William Watts Sherman

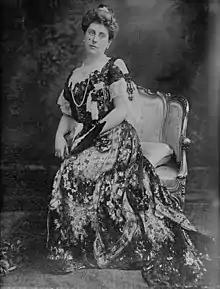
Sophia Augusta Brown, Sherman's second wife and widow, circa 1914

William Watts Sherman (August 4, 1842 – January 22, 1912) was a New York City businessman and the treasurer of the Newport Casino. In 1875–1876 he had the William Watts Sherman House constructed in Newport, Rhode Island.